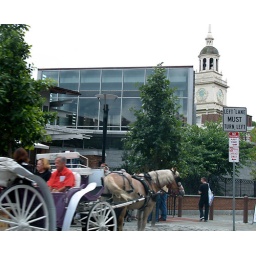
now encased in a glass house